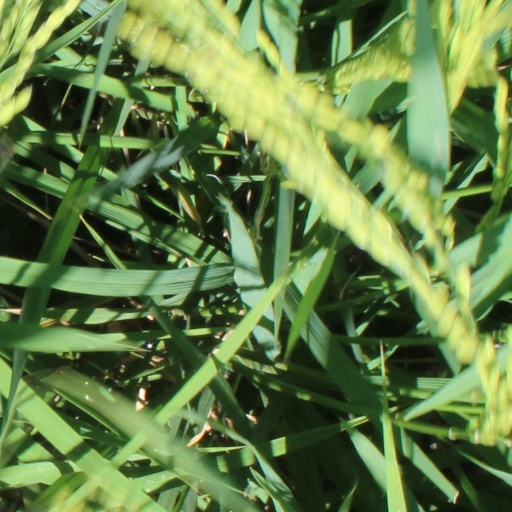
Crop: rice